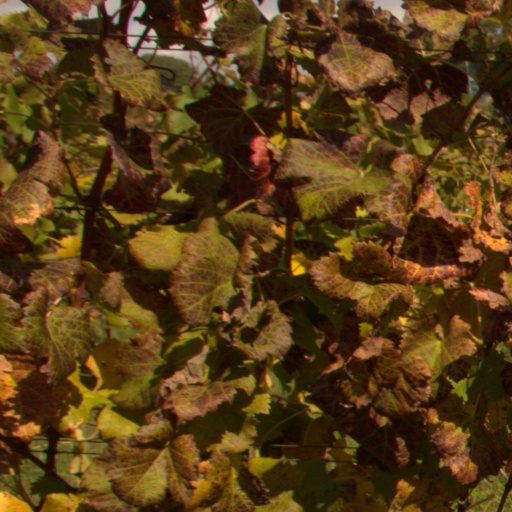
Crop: grape